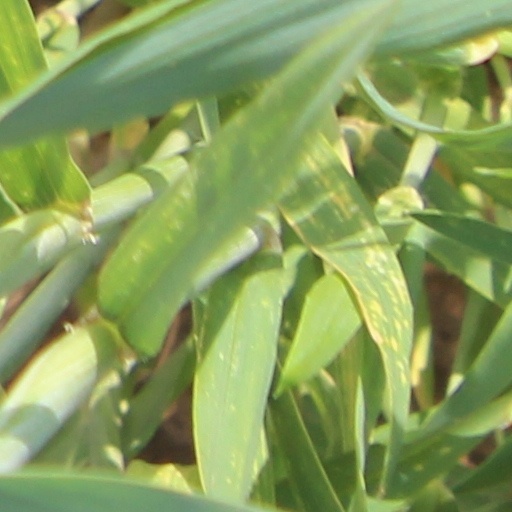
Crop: wheat